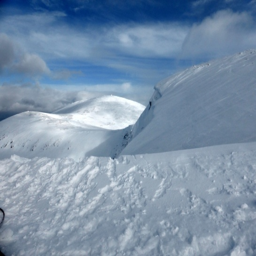
view from the top looking towards mountain